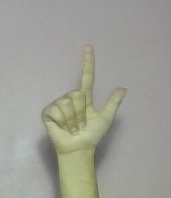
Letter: laam